Romola Remus

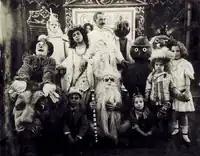
L. Frank Baum surrounded by the characters in "The Fairylogue and Radio-Plays"

"The Fairylogue and Radio-Plays" was produced by the Selig Polyscope Company in Chicago, and Remus was paid $5.00 per day for her performance. Remus was cast in the film by L. Frank Baum himself.